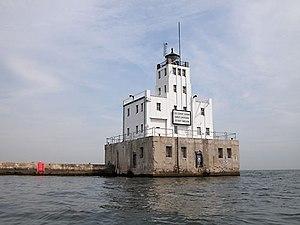
La liste des phares du Wisconsin dresse la liste des phares de l'État américain du Wisconsin répertoriés par la United States Coast Guard. Les phares sont situés sur le littoral sud du lac Michigan.
Le phare du brise-lames de Milwaukee, est un phare du lac Michigan situé sur le brise-lames au nord du port de Milwaukee dans le Comté de Milwaukee, Wisconsin.